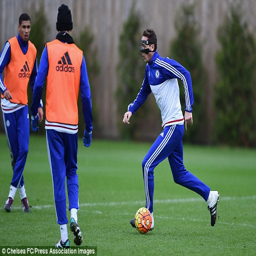
football player , wearing a protective face mask , on the ball